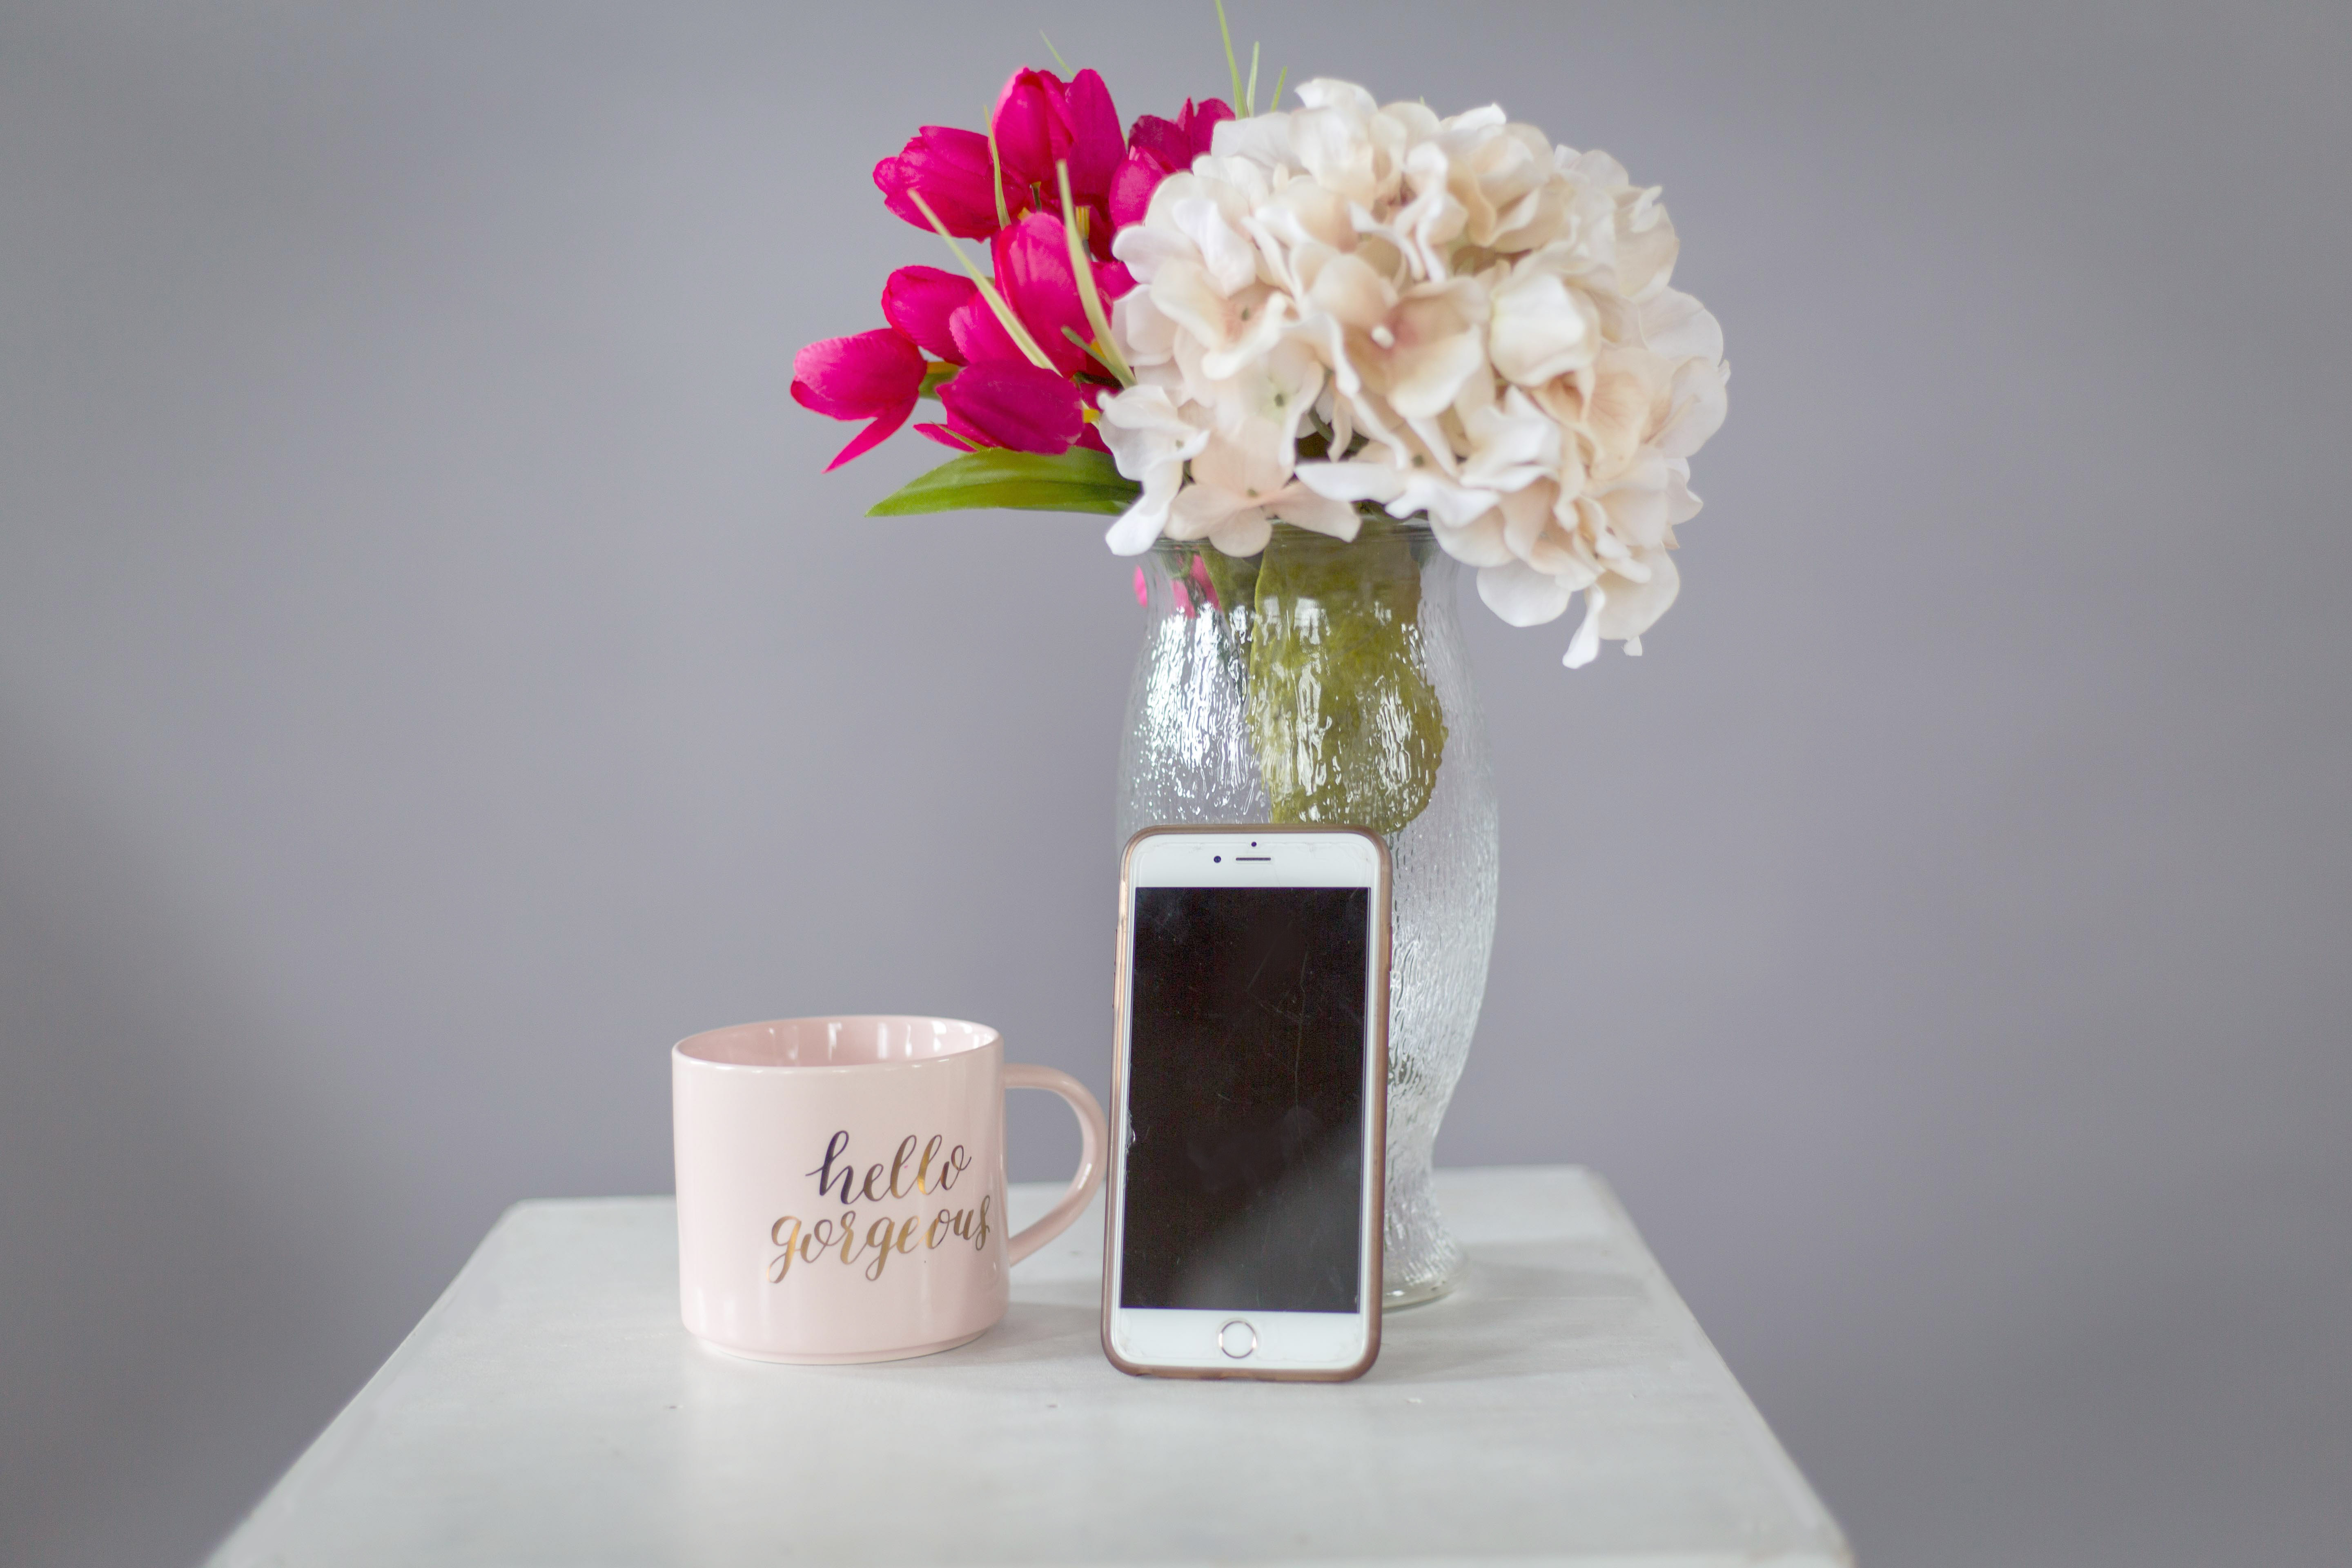
vase, flower, pink, plant, flowerpot, still life photography, cut flowers, room, still life, table, mason jar, glass, peony, petal, artifact, rose, interior design, artificial flower, centrepiece, bouquet, houseplant, tableware